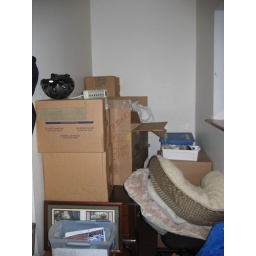
There's a desk and a filing cabinet under there somewhere...